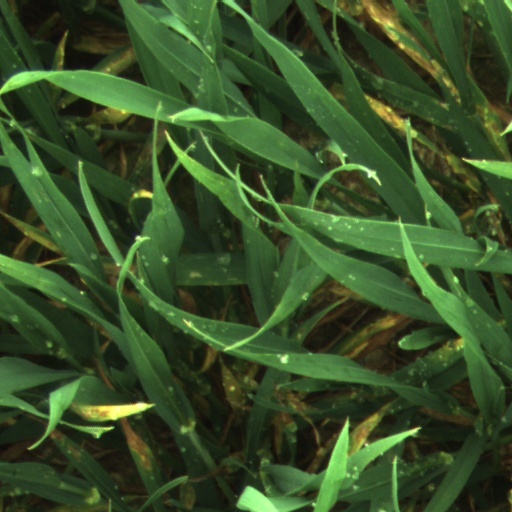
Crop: wheat